Al Unser Jr.'s Turbo Racing

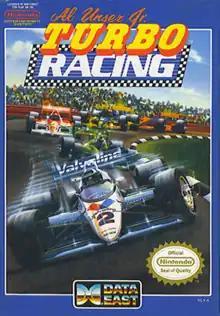
North American cover art

Al Unser Jr.'s Turbo Racing is a racing video game released by Data East for the Nintendo Entertainment System in 1990. It is an adaptation of the 1989 Japanese-market Famicom game , with the most notable changes being the addition of Unser as an in-game coach, the number of laps, sound and interface design. Therefore, the game remains based on the Formula 1 World Championship, despite Unser having never competed in it. This game features a season mode and two time trial modes. In season mode the player uses either Al Unser Jr. or a make-their-own-driver.